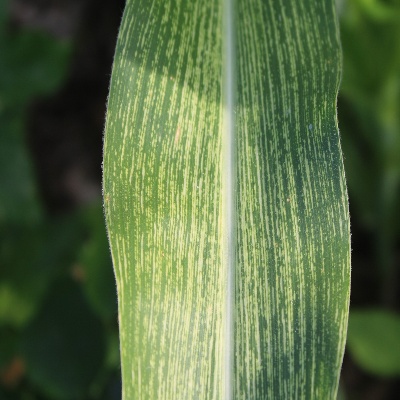
Crop: Maize
Condition: streak virus